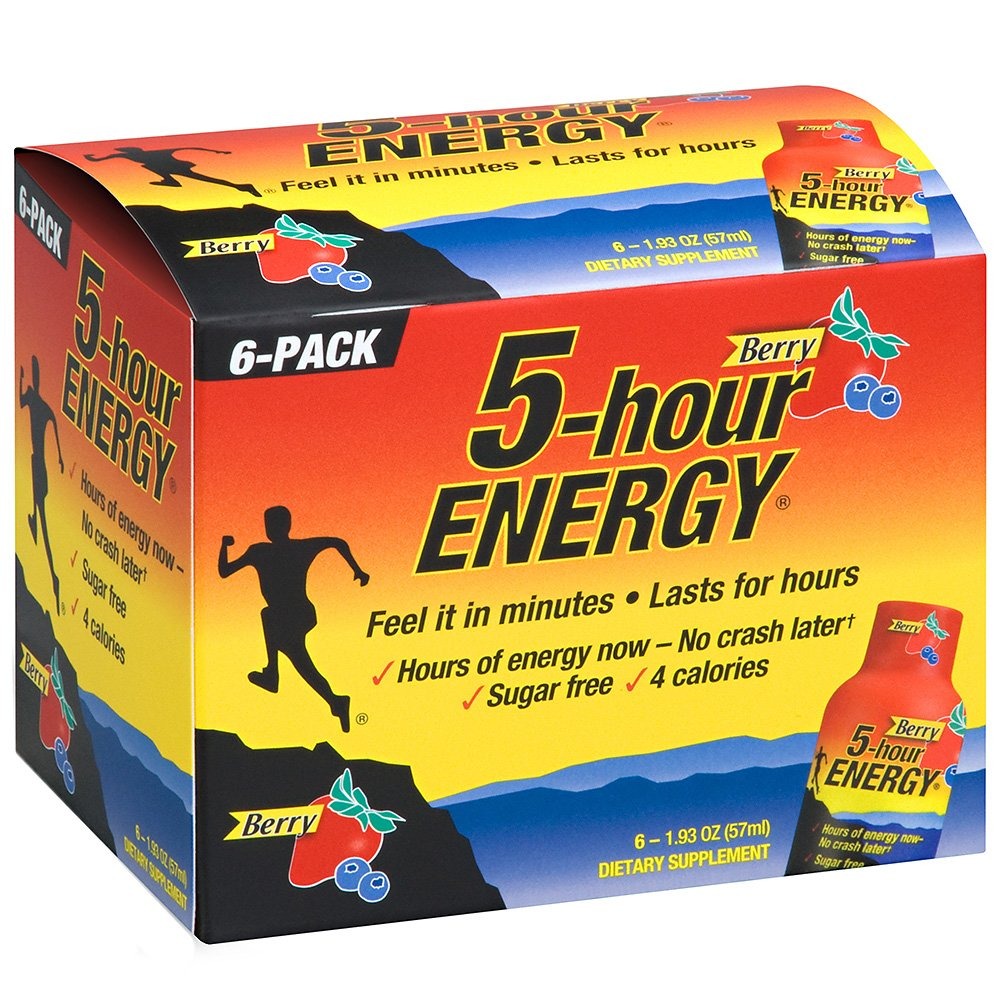
Item Name: 5 Hour Energy Pomegranate Shot, 2 Fluid Ounce - 12 per pack - 4 packs per case.
Bullet Point 1: Pomegranate Flavor: The shot comes in a 2 fluid ounce bottle with a pomegranate flavor.
Bullet Point 2: Medium Caffeine Content: Provides a moderate amount of caffeine to help you feel more alert and focused.
Bullet Point 3: Adult Use: This energy shot is intended for adults and should not be consumed by children or pregnant women.
Bullet Point 4: Convenient Packaging: Comes in a 12 pack with 48 shots total, perfect for stocking up on energy.
Bullet Point 5: Trusted Brand: Made by the same company that produces the original 5-hour energy shots.
Value: 48.0
Unit: Count

Price: 55.99